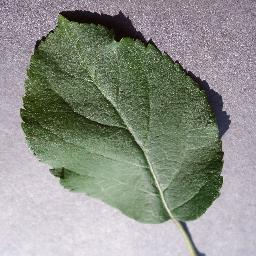
Label: Apple___healthy